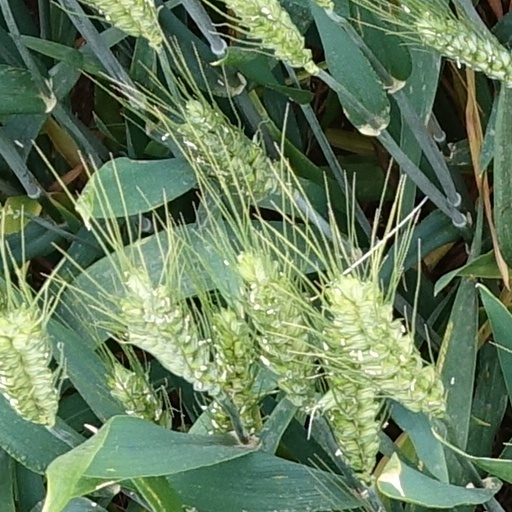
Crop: wheat